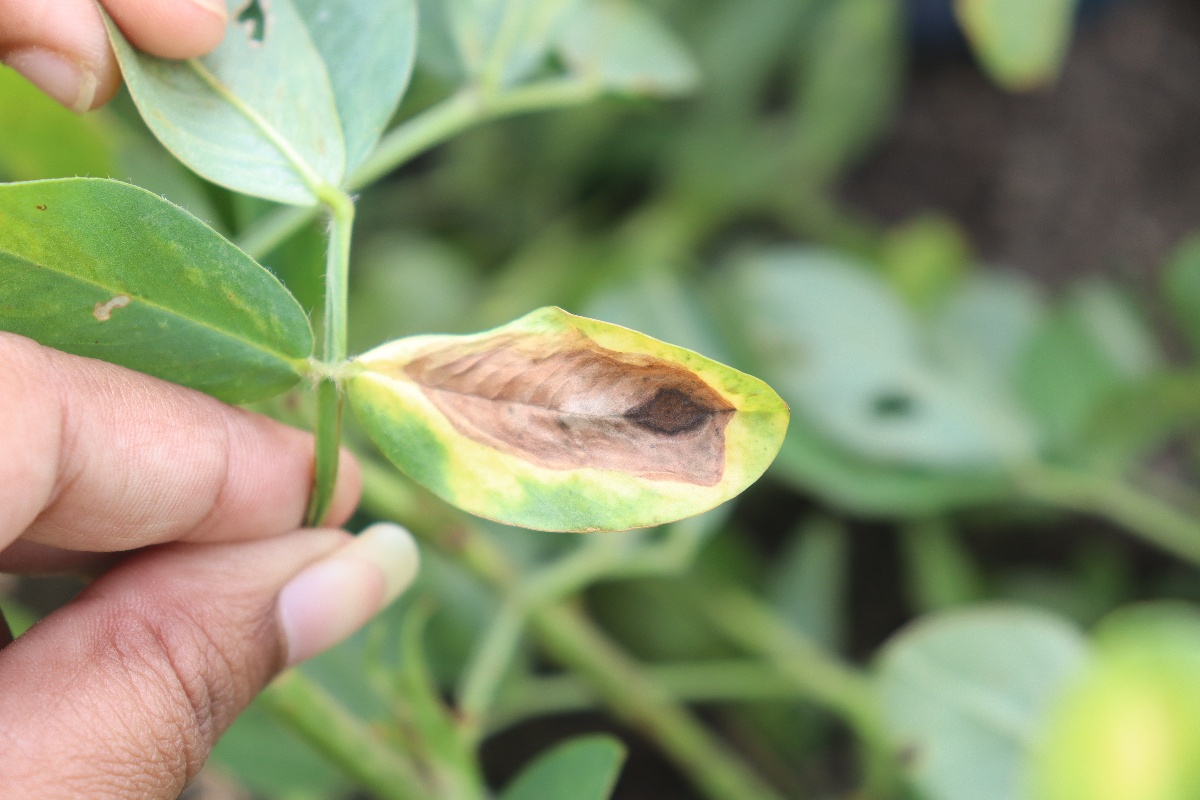
Label: rust